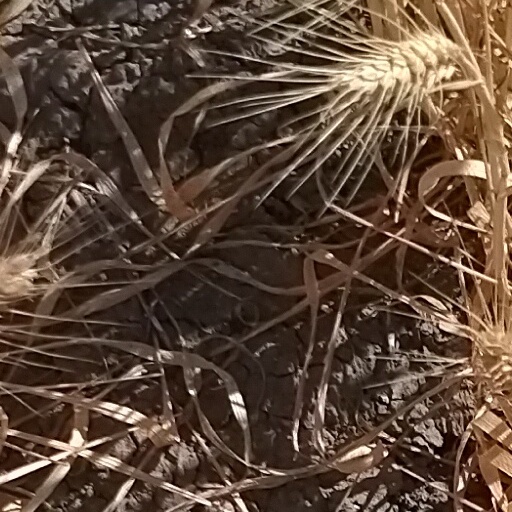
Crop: wheat